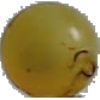
Label: Grape White 3